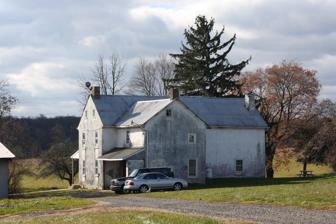
Building: John Englehardt Homestead
Country: United States of America
Year built: 1850
Historic house in Pennsylvania, United States United States historic place John Englehardt Homestead U.S. National Register of Historic Places John Englehardt Homestead. November 2012. Show map of Pennsylvania Show map of the United States Location West of Schwenksville off Pennsylvania Route 73 on Keyser Road, Upper Frederick Township, Pennsylvania Coordinates 40°16′57″N 75°31′54″W / 40.28250°N 75.53167°W / 40.28250; -75.53167 Area 80 acres (32 ha) Built c. 1725, 1800, 1850 Architectural style Germanic style, Late Georgian NRHP reference No. 73001650 Added to NRHP June 4, 1973 The John Englehardt Homestead is an historic American home that is located in Upper Frederick Township , Montgomery County, Pennsylvania . History and architectural features Built in three sections between 1725 and roughly 1850, this historic structure was added to the National Register of Historic Places in 1973. The oldest part is a 2 + 1 ⁄ 2 -story, stone dwelling, with a two-bay Germanic style front facade. A 2 + 1 ⁄ 2 -story, Georgian -style, five-bay-wide, stone section was added circa 1800. The third section was built in the mid-nineteenth century, and is a 2 + 1 ⁄ 2 -story, frame structure. Also located on the property is a contributing Swiss bank barn . Gallery General view of the John Englehardt Farm References